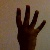
The image shows a hand gesture representing the number 4 in Indian Sign Language.